Avanangattilkalari Vishnumaya Temple

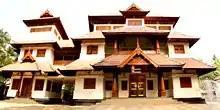
East Entrance

The temple is situated in the middle of a plot of land about ten acres, surrounded by paddy field. The "manimandapam" or "sreekovil" is facing east. East side of the small bhagavathi shire, two Sarpakavu. West side temple pond, which serve purpose of well (bath not allowed). East and west "padipura"(entrance). North side "ananadhana mandapam" serve devotes every day.